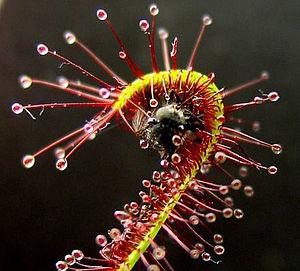
Recadrage de l'image Image:Drosera capensis bend.JPG